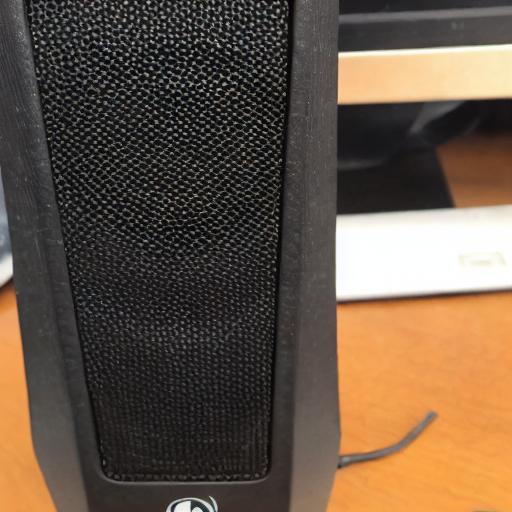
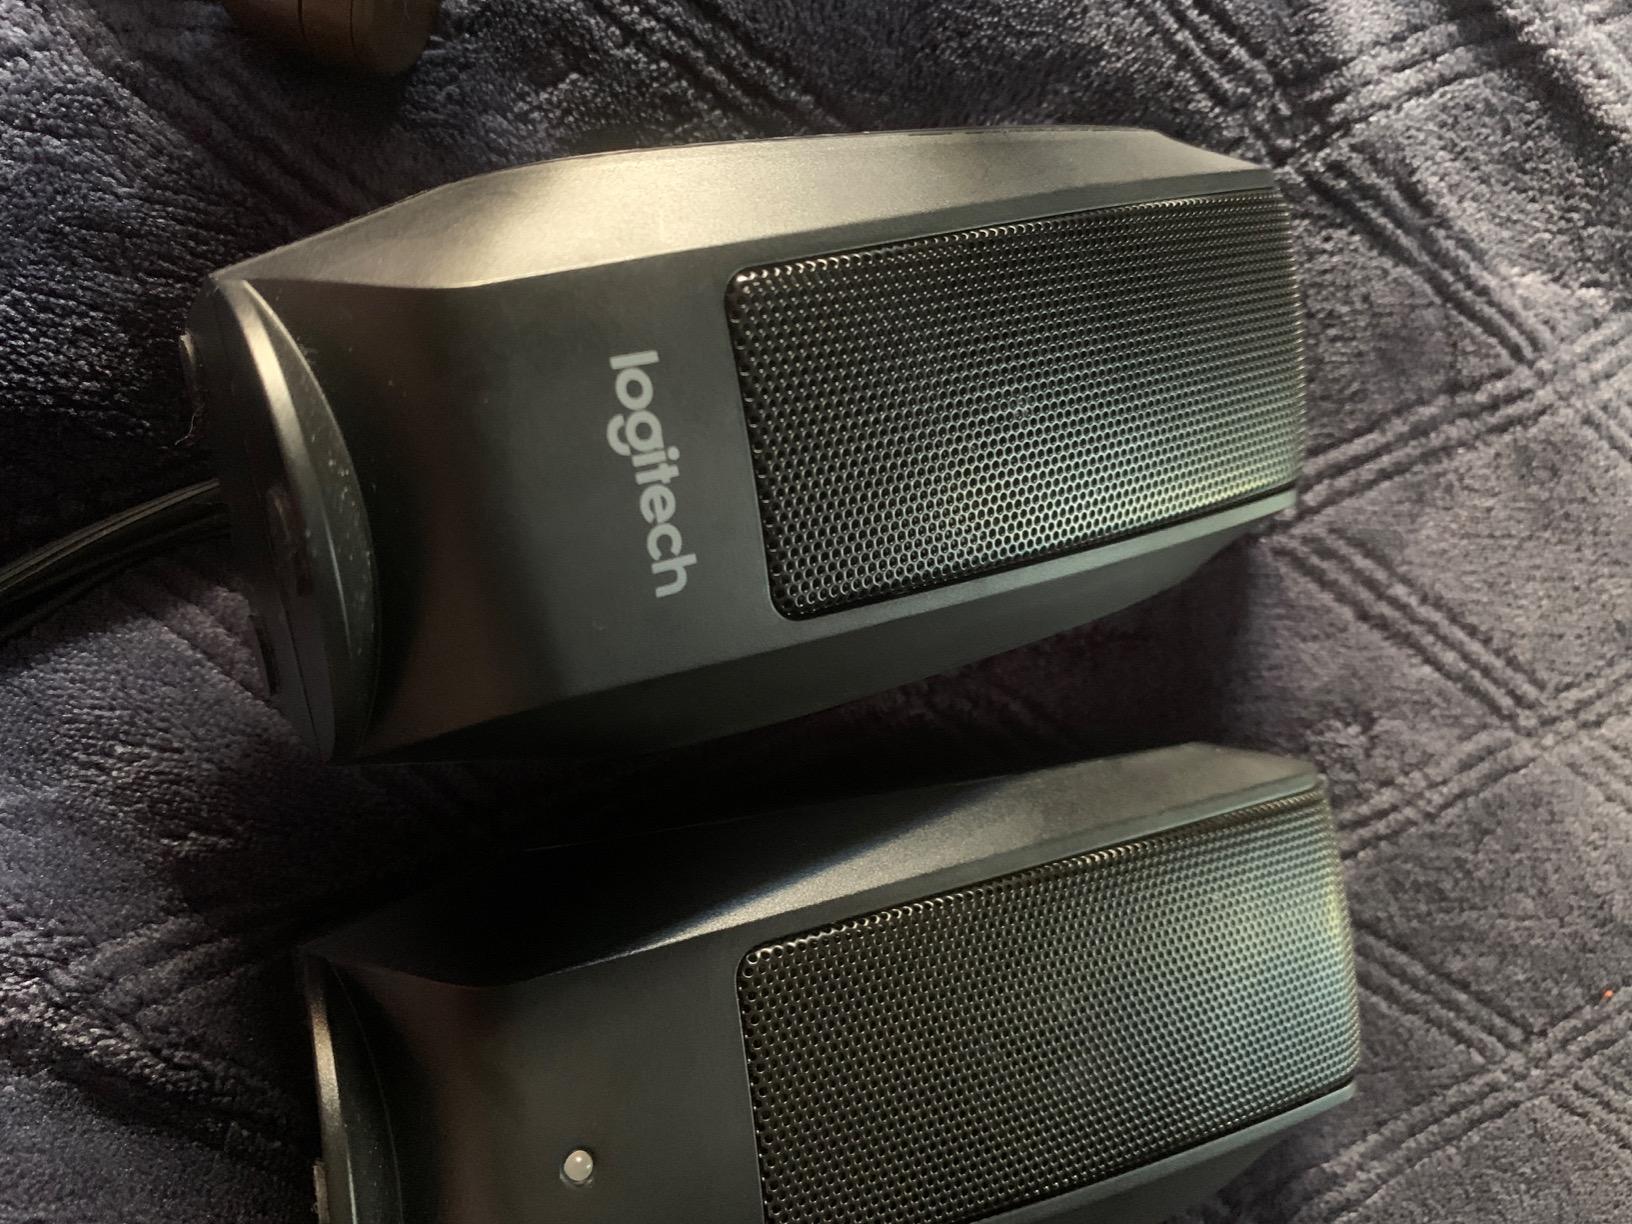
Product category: speaker
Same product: no